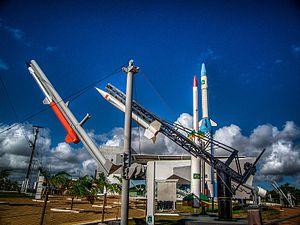
Sonda est une famille de fusées-sondes développée par le Brésil à partir de 1965. Elles ont servi à lancer des expériences scientifiques dans la haute atmosphère mais elles ont également permis à ce pays de maitriser les techniques nécessaires au développement du premier lanceur national VLS-1. Une cinquantaine de fusées-sondes de cette familles ont été lancées. Les Sonda ont été progressivement remplacées au milieu des années 1990 par la famille des fusées sondes VS.